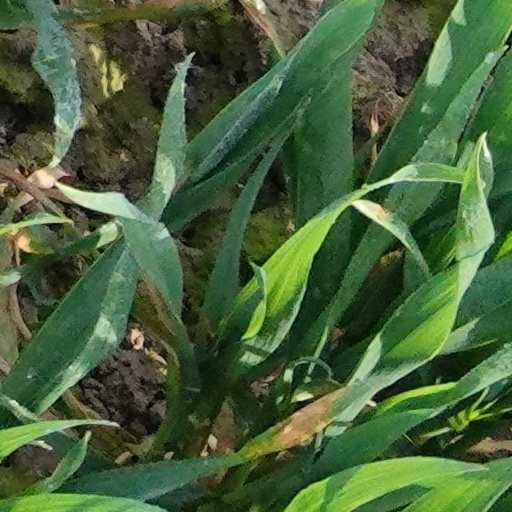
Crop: wheat